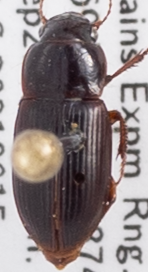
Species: Harpalus desertus
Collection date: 2021-09-15
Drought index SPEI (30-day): -0.83
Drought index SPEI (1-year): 0.142
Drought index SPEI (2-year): -0.71